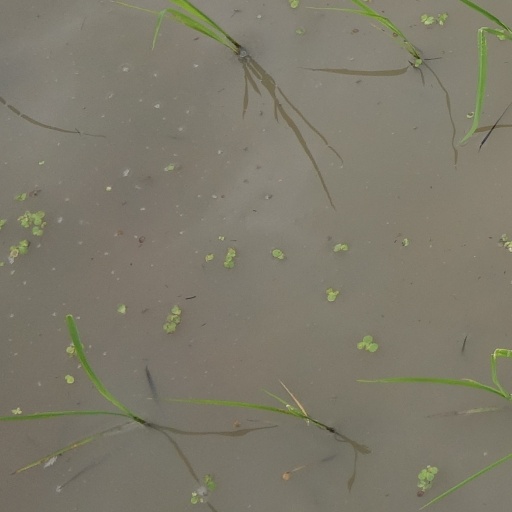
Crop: rice